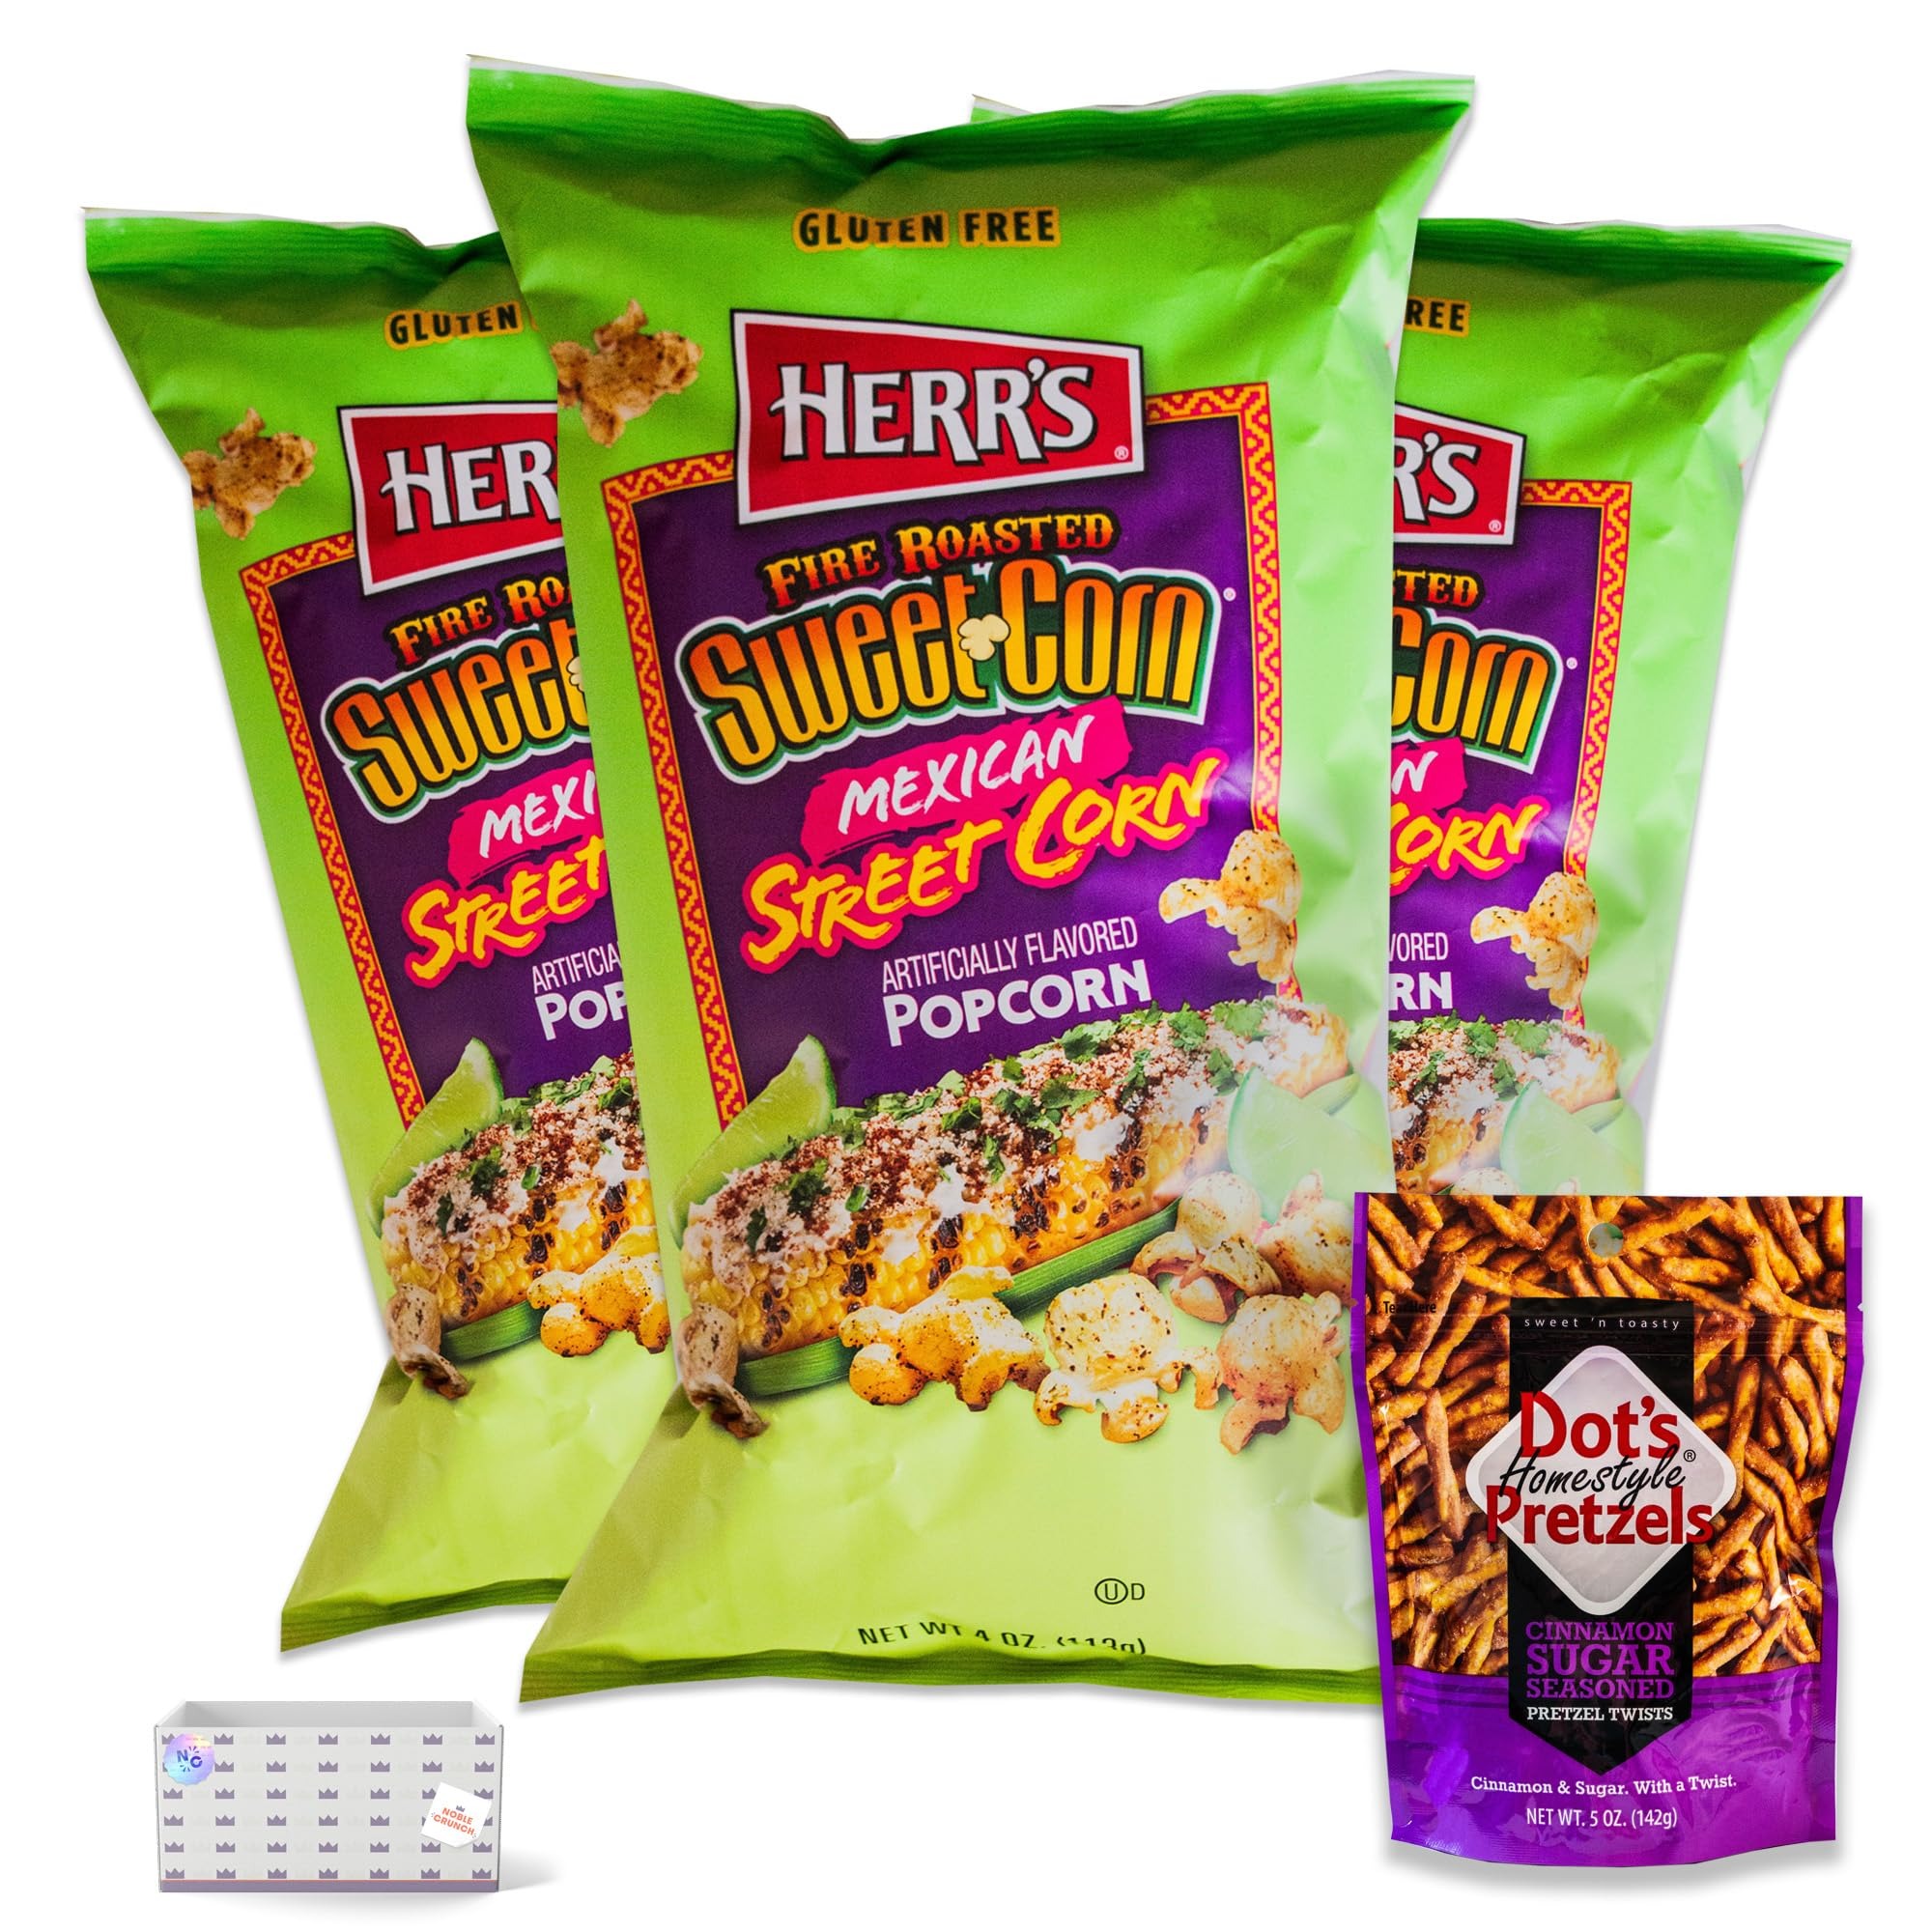
Item Name: Fire Roasted Mexican Street Corn Popcorn (3, 4oz bags) - Cinnamon Sugar Pretzel Sticks (1, 5oz bag) - Gourmet Snack Bundle - 4 Items Total
Bullet Point 1: 🌟 EXCLUSIVE SELECTION: Our Gourmet Snack Bundle is carefully curated to bring the artisanal market experience right to your doorstep. Each piece is selected for its premium quality and unique flavor, offering an exclusive snack adventure.
Bullet Point 2: 🍿 FIRE ROASTED DELIGHT: Enjoy the rich, smoky taste of Fire Roasted Mexican Street Popcorn, a gourmet twist on a classic favorite. Perfect for movie nights, gatherings, or a flavorful workday escape.
Bullet Point 3: 🥨 SWEET SENSATION: The Cinnamon Sugar Pretzel Twists in this bundle are a sweet treat, crafted with care. They’re ideal for satisfying sweet cravings at any time of day, from mid-morning snacks to late-night indulgences.
Bullet Point 4: 📦 CURATED COMFORT: Each snack in this bundle is chosen to offer a comforting, premium snacking experience. Whether you’re at home, in the office, or on the go, these snacks bring a touch of gourmet to your daily routine.
Bullet Point 5: 🎉 VERSATILE ENJOYMENT: This specially curated snack bundle is designed for discerning snack lovers everywhere. Enjoy it during your personal relaxation time, or share the joy at parties, family gatherings, and casual meet-ups.
Product Description: <b>Fire Roasted Mexican Street Corn Popcorn (3, 4oz bags) - Cinnamon Sugar Pretzel Sticks (1, 5oz bag) - Gourmet Snack Bundle - 4 Items Total - Nice and Sweet & Spicy <b> <br><br> Dive into a world of exquisite flavors with our Gourmet Snack Bundle, including three 4oz bags of Fire Roasted Mexican Street Popcorn and a bonus 5oz bag of Cinnamon Sugar Pretzel Twists. Each item in this 4-piece set promises a journey of taste, perfect for enhancing any moment. <br><br> The popcorn, with its savory, smoky richness, and the pretzels, dusted in sweet cinnamon sugar, offer the perfect balance of flavors. Ideal for parties, cozy evenings at home, office snacking, or adding a gourmet touch to school lunches, this bundle brings a comforting, artisanal snack experience to any setting.
Value: 21.0
Unit: Ounce

Price: 27.29